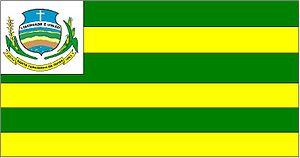
Santa Terezinha de Goiás est une municipalité brésilienne de l'État de Goiás et la microrégion de Porangatu.